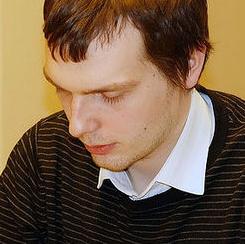
Age: 22